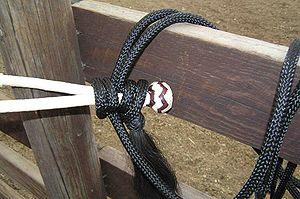
Un hackamore est un type particulier de bride permettant de contrôler les chevaux pour l'équitation, et qui n'a pas de mors. Il est composé d'une muserolle qui travaille par points de pression sur la tête du cheval, sur le chanfrein et le menton. Il ne passe pas dans la bouche et permet à l'animal de s'abreuver et de se nourrir sans être gêné.